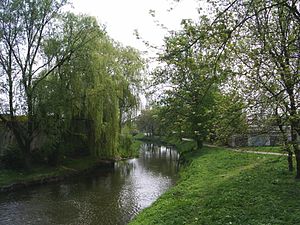
Województwo lubelskie / Galleri
Województwo lubelskie er en administrativ enhed i det østlige Polen, et af de 16 voivodskaber, der blev skabt, efter den administrative reform i 1999. Voivodskabets hovedstad er Lublin. Voivodskabet Lublin har et areal på 25.155 km² og 2.108.270 indbyggere, befolkningstætheden er på 83,9 personer pr km².